Monica Seles

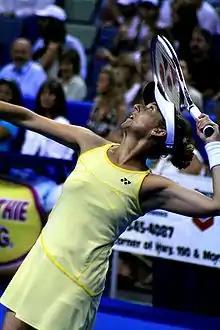
Seles in the 2007 exhibition against Martina Navratilova in New Orleans

In the spring of 2003, Seles sustained a foot injury. She was forced to withdraw during the second set of a match against Nadia Petrova at the Italian Open. Then, a couple of weeks later and still injured, she lost in straight sets to the same player in the first round of the 2003 French Open. It was the only time she ever lost a first-round match at a Grand Slam. She never again played an official tour match.